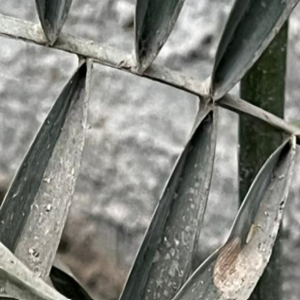
Label: Parlatoria Blanchardi